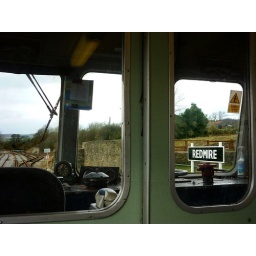
A view through the driver's cab framing the station name in the access door window